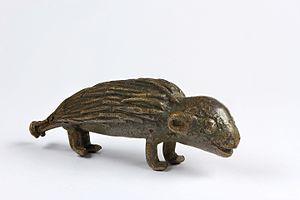
Poids figuratif
Les Hystricidés sont une famille de rongeurs qui rassemble les porcs-épics de l'Ancien monde.